Full Gear (2022)

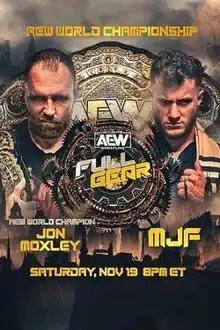
Promotional poster featuring Jon Moxley and MJF

The 2022 Full Gear was the fourth annual Full Gear professional wrestling pay-per-view (PPV) event produced by All Elite Wrestling (AEW). It took place on Saturday, November 19, 2022, at the Prudential Center in Newark, New Jersey, marking AEW's first PPV to be held in the Tri-State area. The event also saw Saraya's return to wrestling and first match since December 2017, as well as the return of The Elite (Kenny Omega, Matt Jackson, and Nick Jackson) following their suspension as a result of an altercation that occurred during the All Out post-event media scrum.